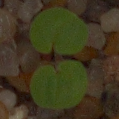
Label: smallflowered_cranesbill